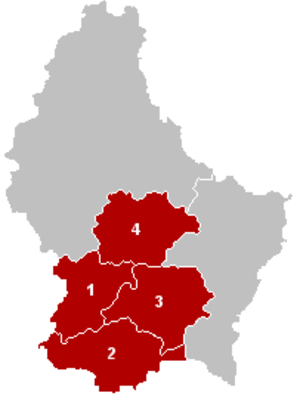
Luxembourg (distrikt)
Distriktet Luxembourg; Capellen (1), Esch-sur-Alzette (2), Luxemburg (3) og Mersch (4).
Luxembourg er et distrikt i storhertugdømmet Luxembourg. Det består af kantonerne Luxembourg, Esch-sur-Alzette, Capellen og Mersch. Det grænser i øst til distriktet Grevenmacher, i nord til distriktet Diekirch, i vest til den belgiske provins Luxembourg og i syd mod den franske region Lorraine.